HVM Racing

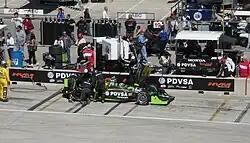
The HVM team repairs E. J. Viso's car at the Milwaukee Mile in 2009

HVM Racing was an auto racing team owned by Keith Wiggins that competed in the IndyCar Series. It competed in the Champ Car World Series in 2007 as Minardi Team USA when it was co-owned by Paul Stoddart. It has a long history of changes of ownership, beginning as Bettenhausen Motorsports and including a previous incarnation as CTE-HVM Racing, co-owned by actor/comedian Cedric the Entertainer.